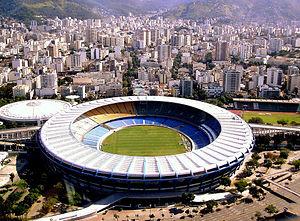
La Coupe des confédérations 2013 est la neuvième édition de la Coupe des confédérations, compétition internationale de football organisée par la FIFA. Elle se déroule du 15 juin au 30 juin 2013 au Brésil, pays hôte de la Coupe du monde 2014.
L'équipe du Mexique de football, créée en 1923, est l'équipe nationale représentant le Mexique en football masculin. Cette équipe est dirigée par la Fédération du Mexique, qui est affiliée à la FIFA depuis 1929 et est un des membres fondateurs de la CONCACAF en 1961.